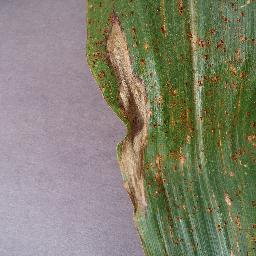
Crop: corn
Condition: (maize)_northern_blight